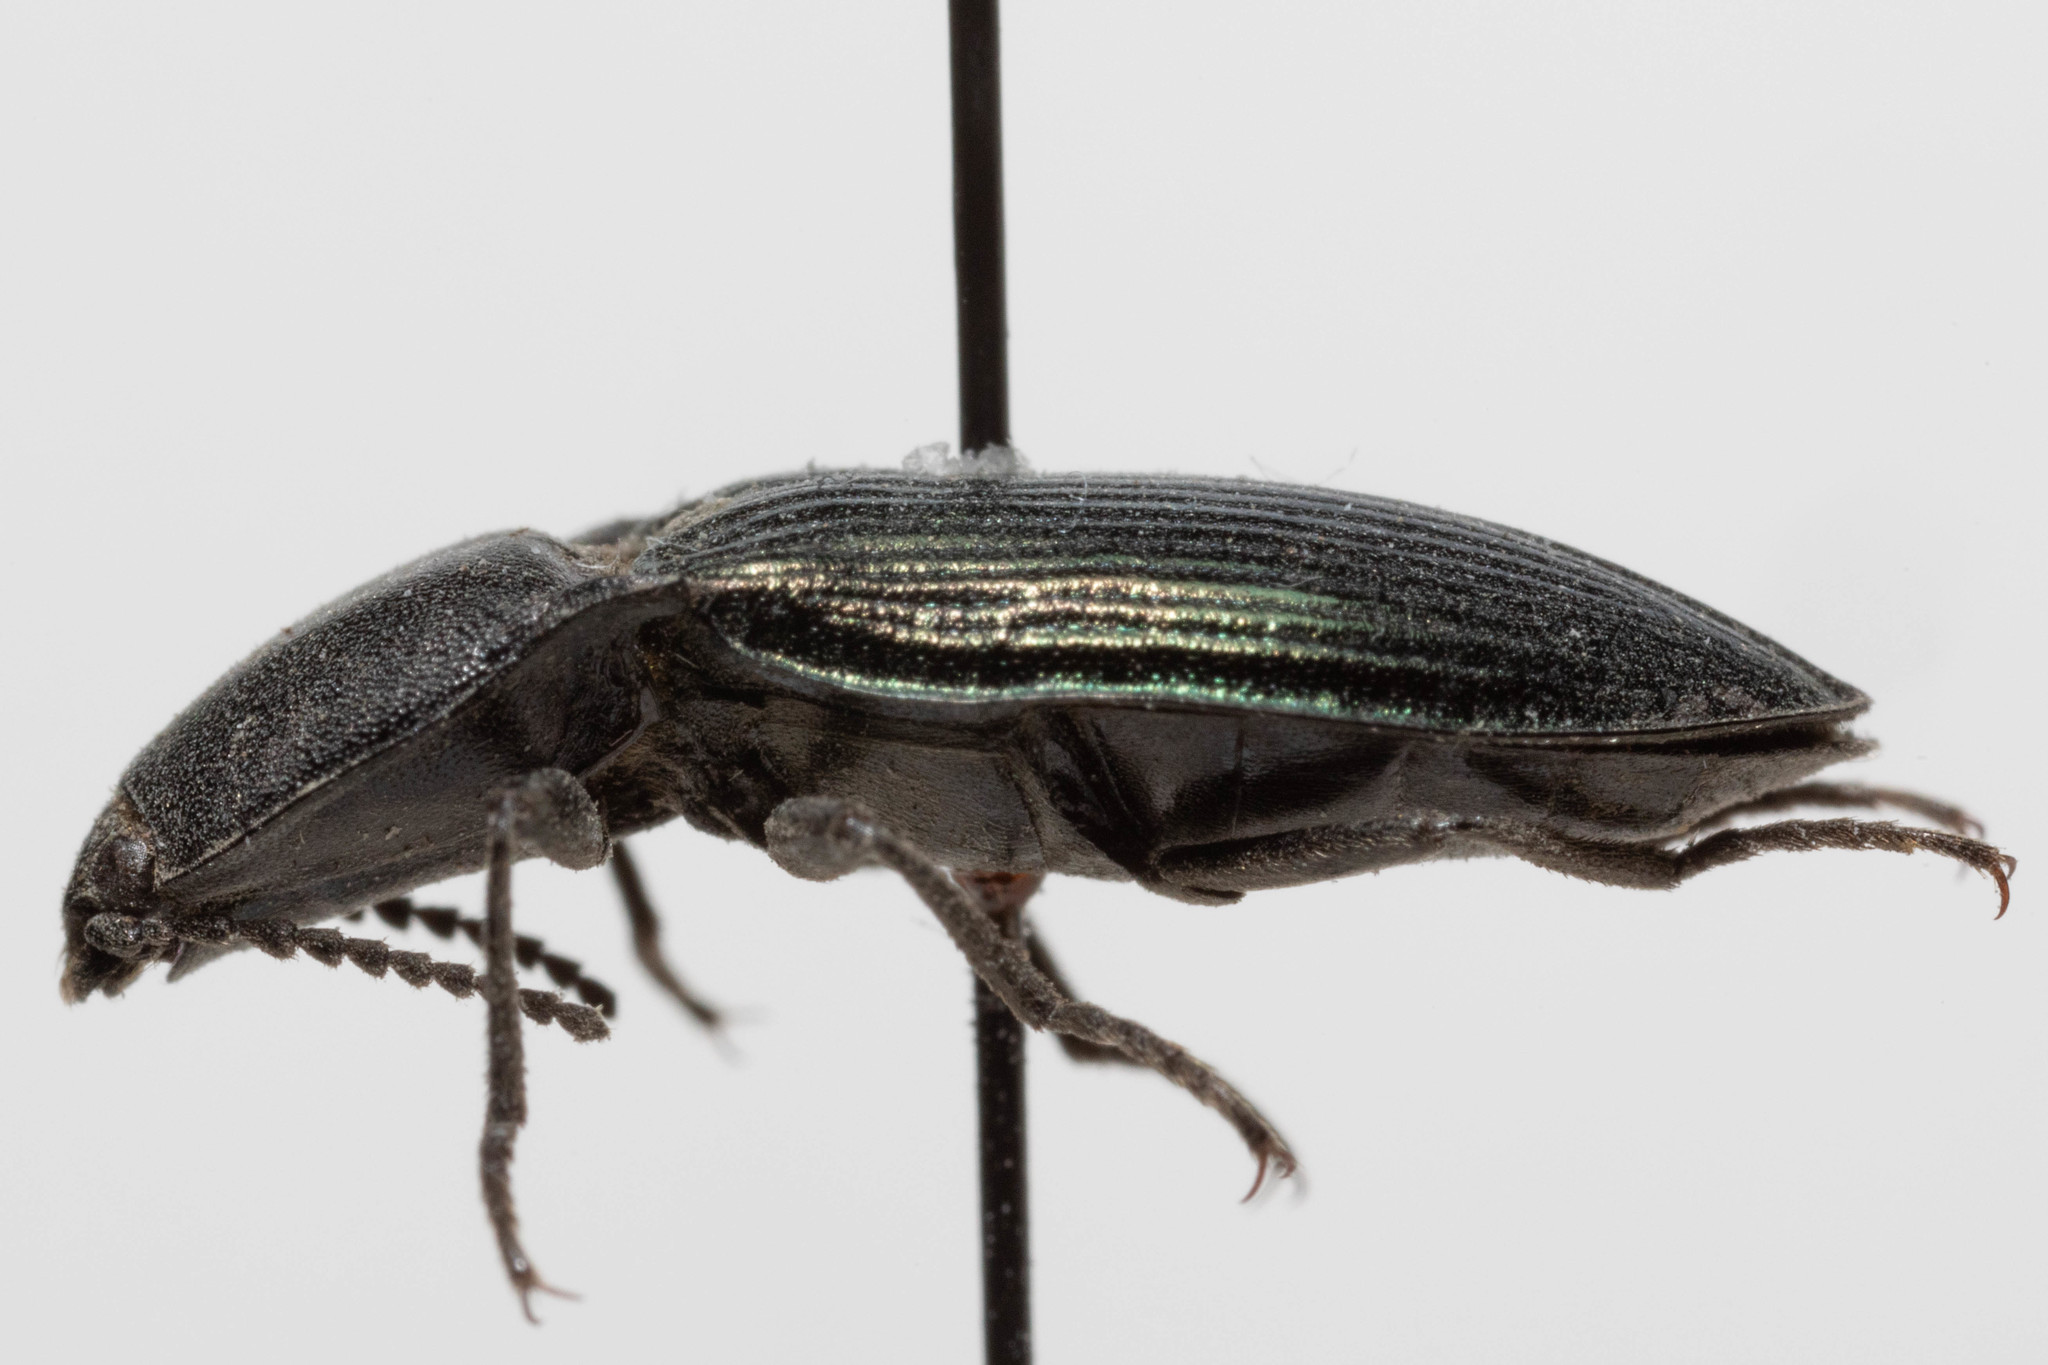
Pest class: clickbeetles_wireworms